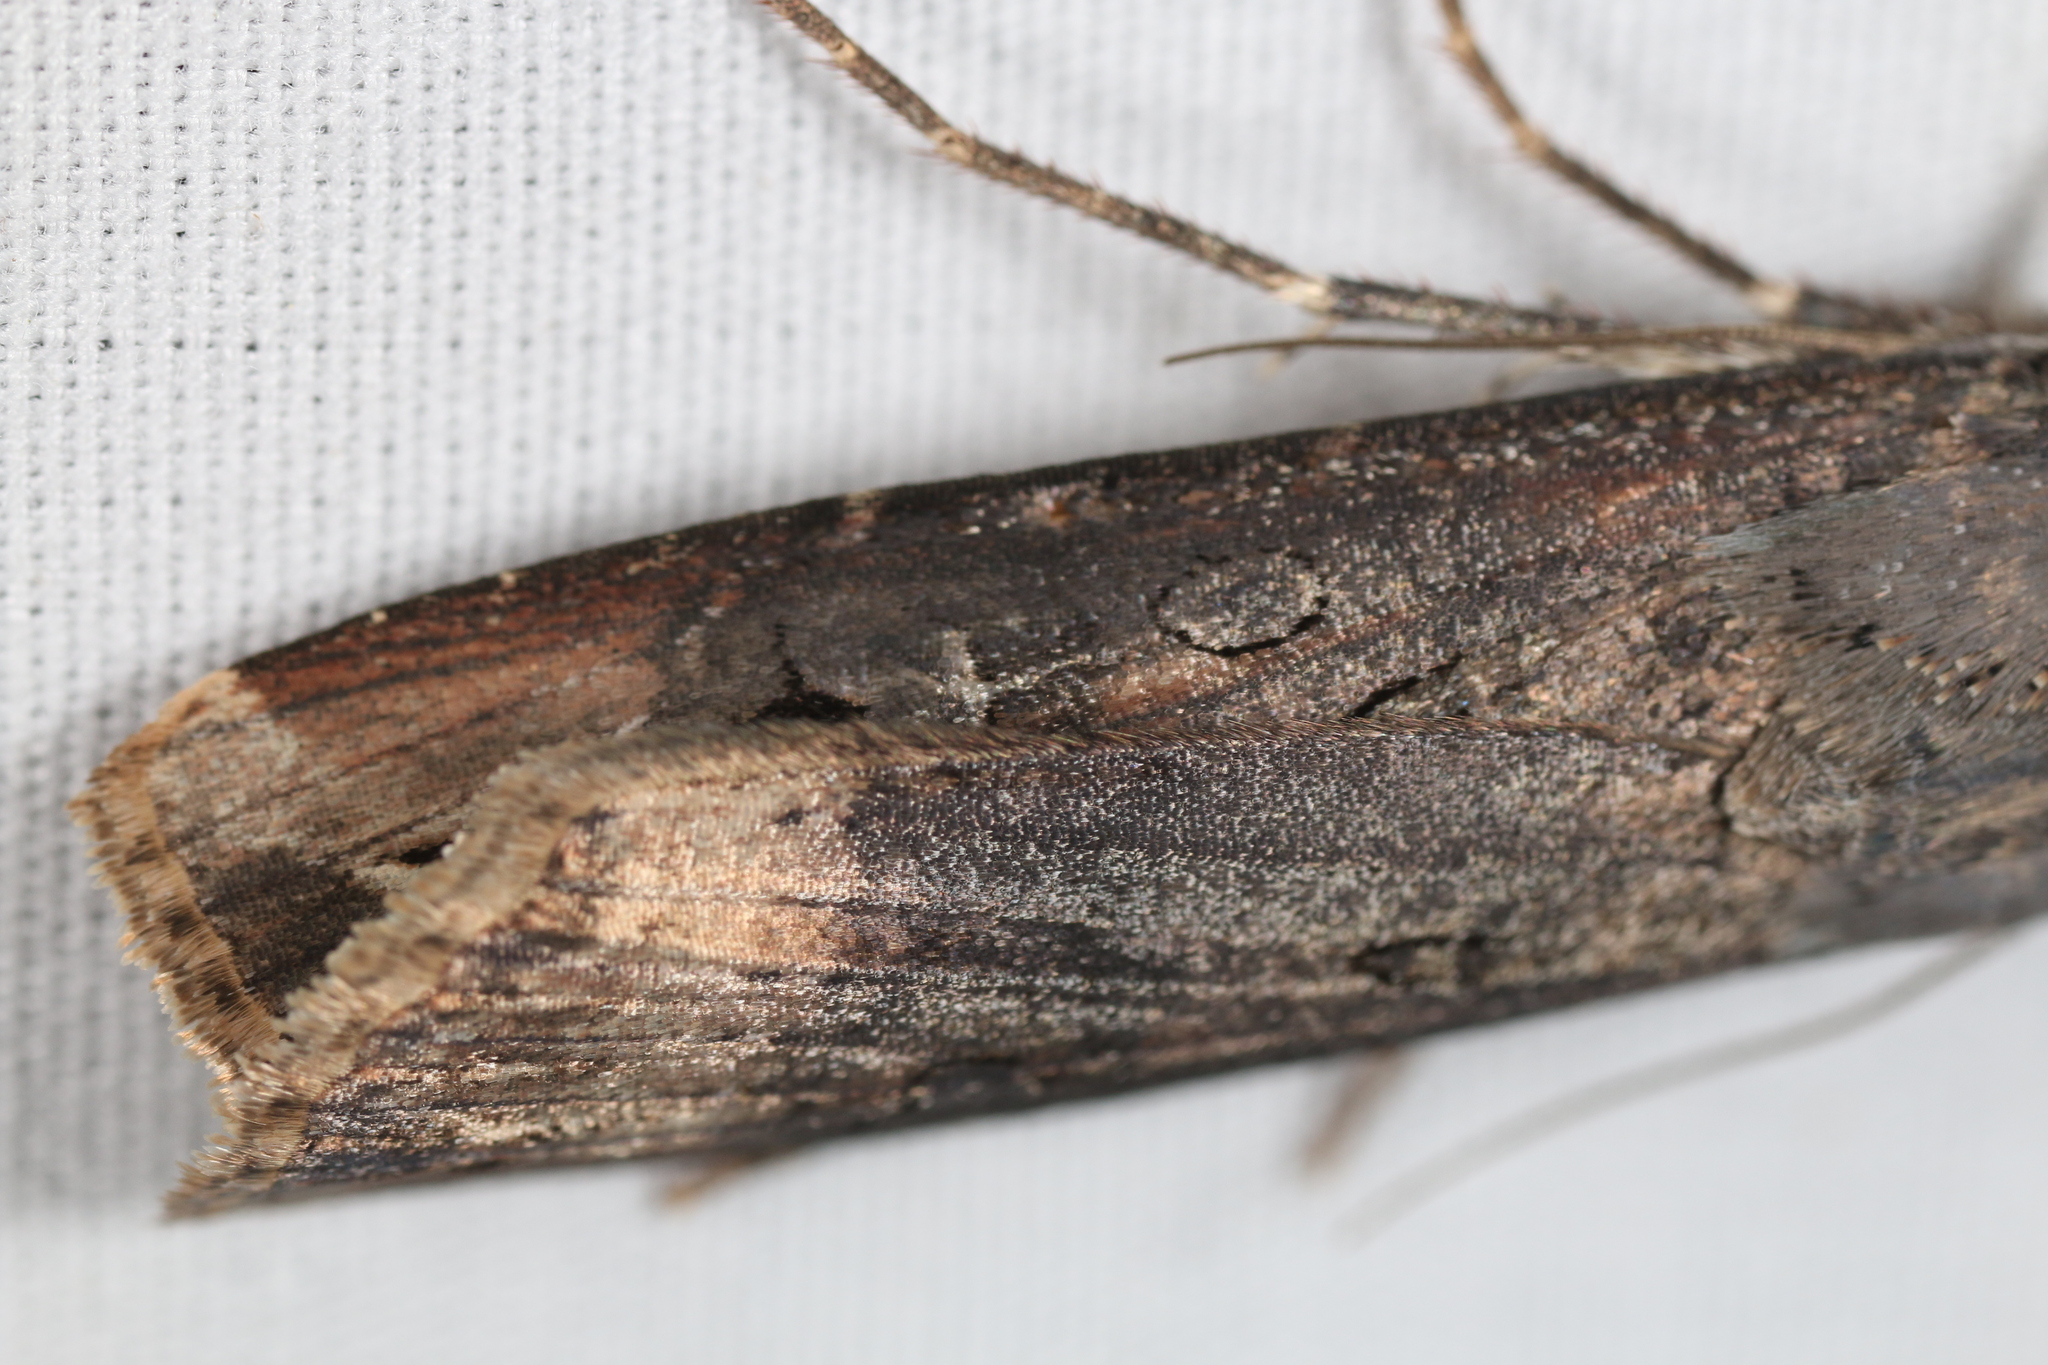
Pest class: cutworms